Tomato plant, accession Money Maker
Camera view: horizontal (90 deg, fisheye); turntable rotation: 0 degrees
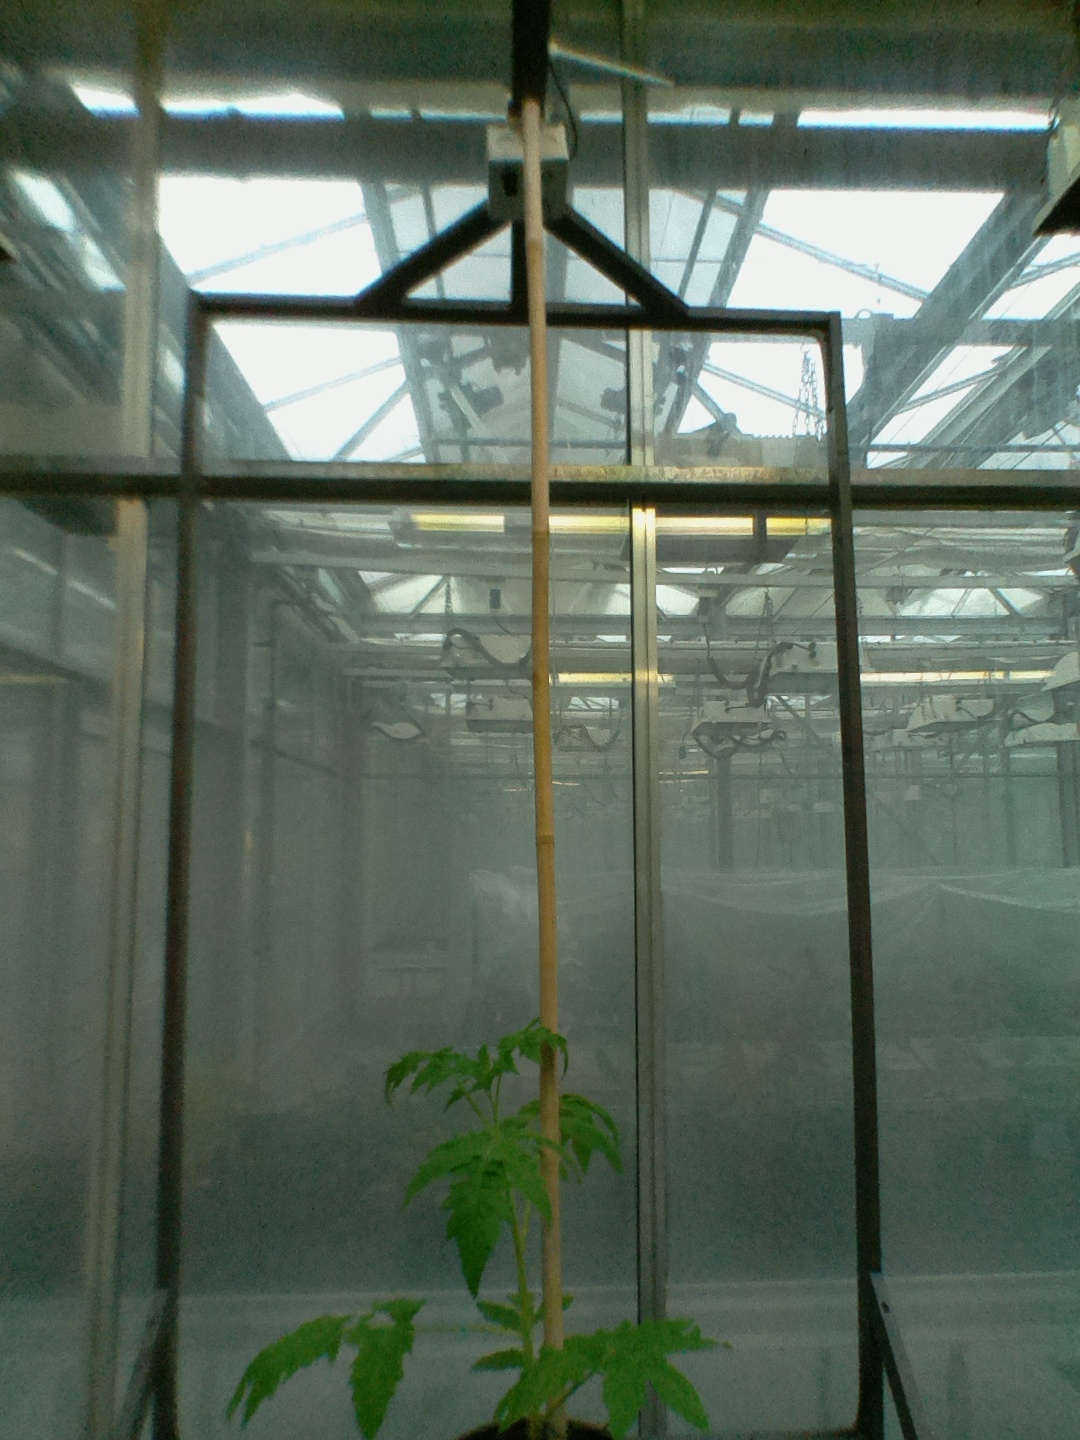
BBCH growth stage 13: 6 of true leaves visible